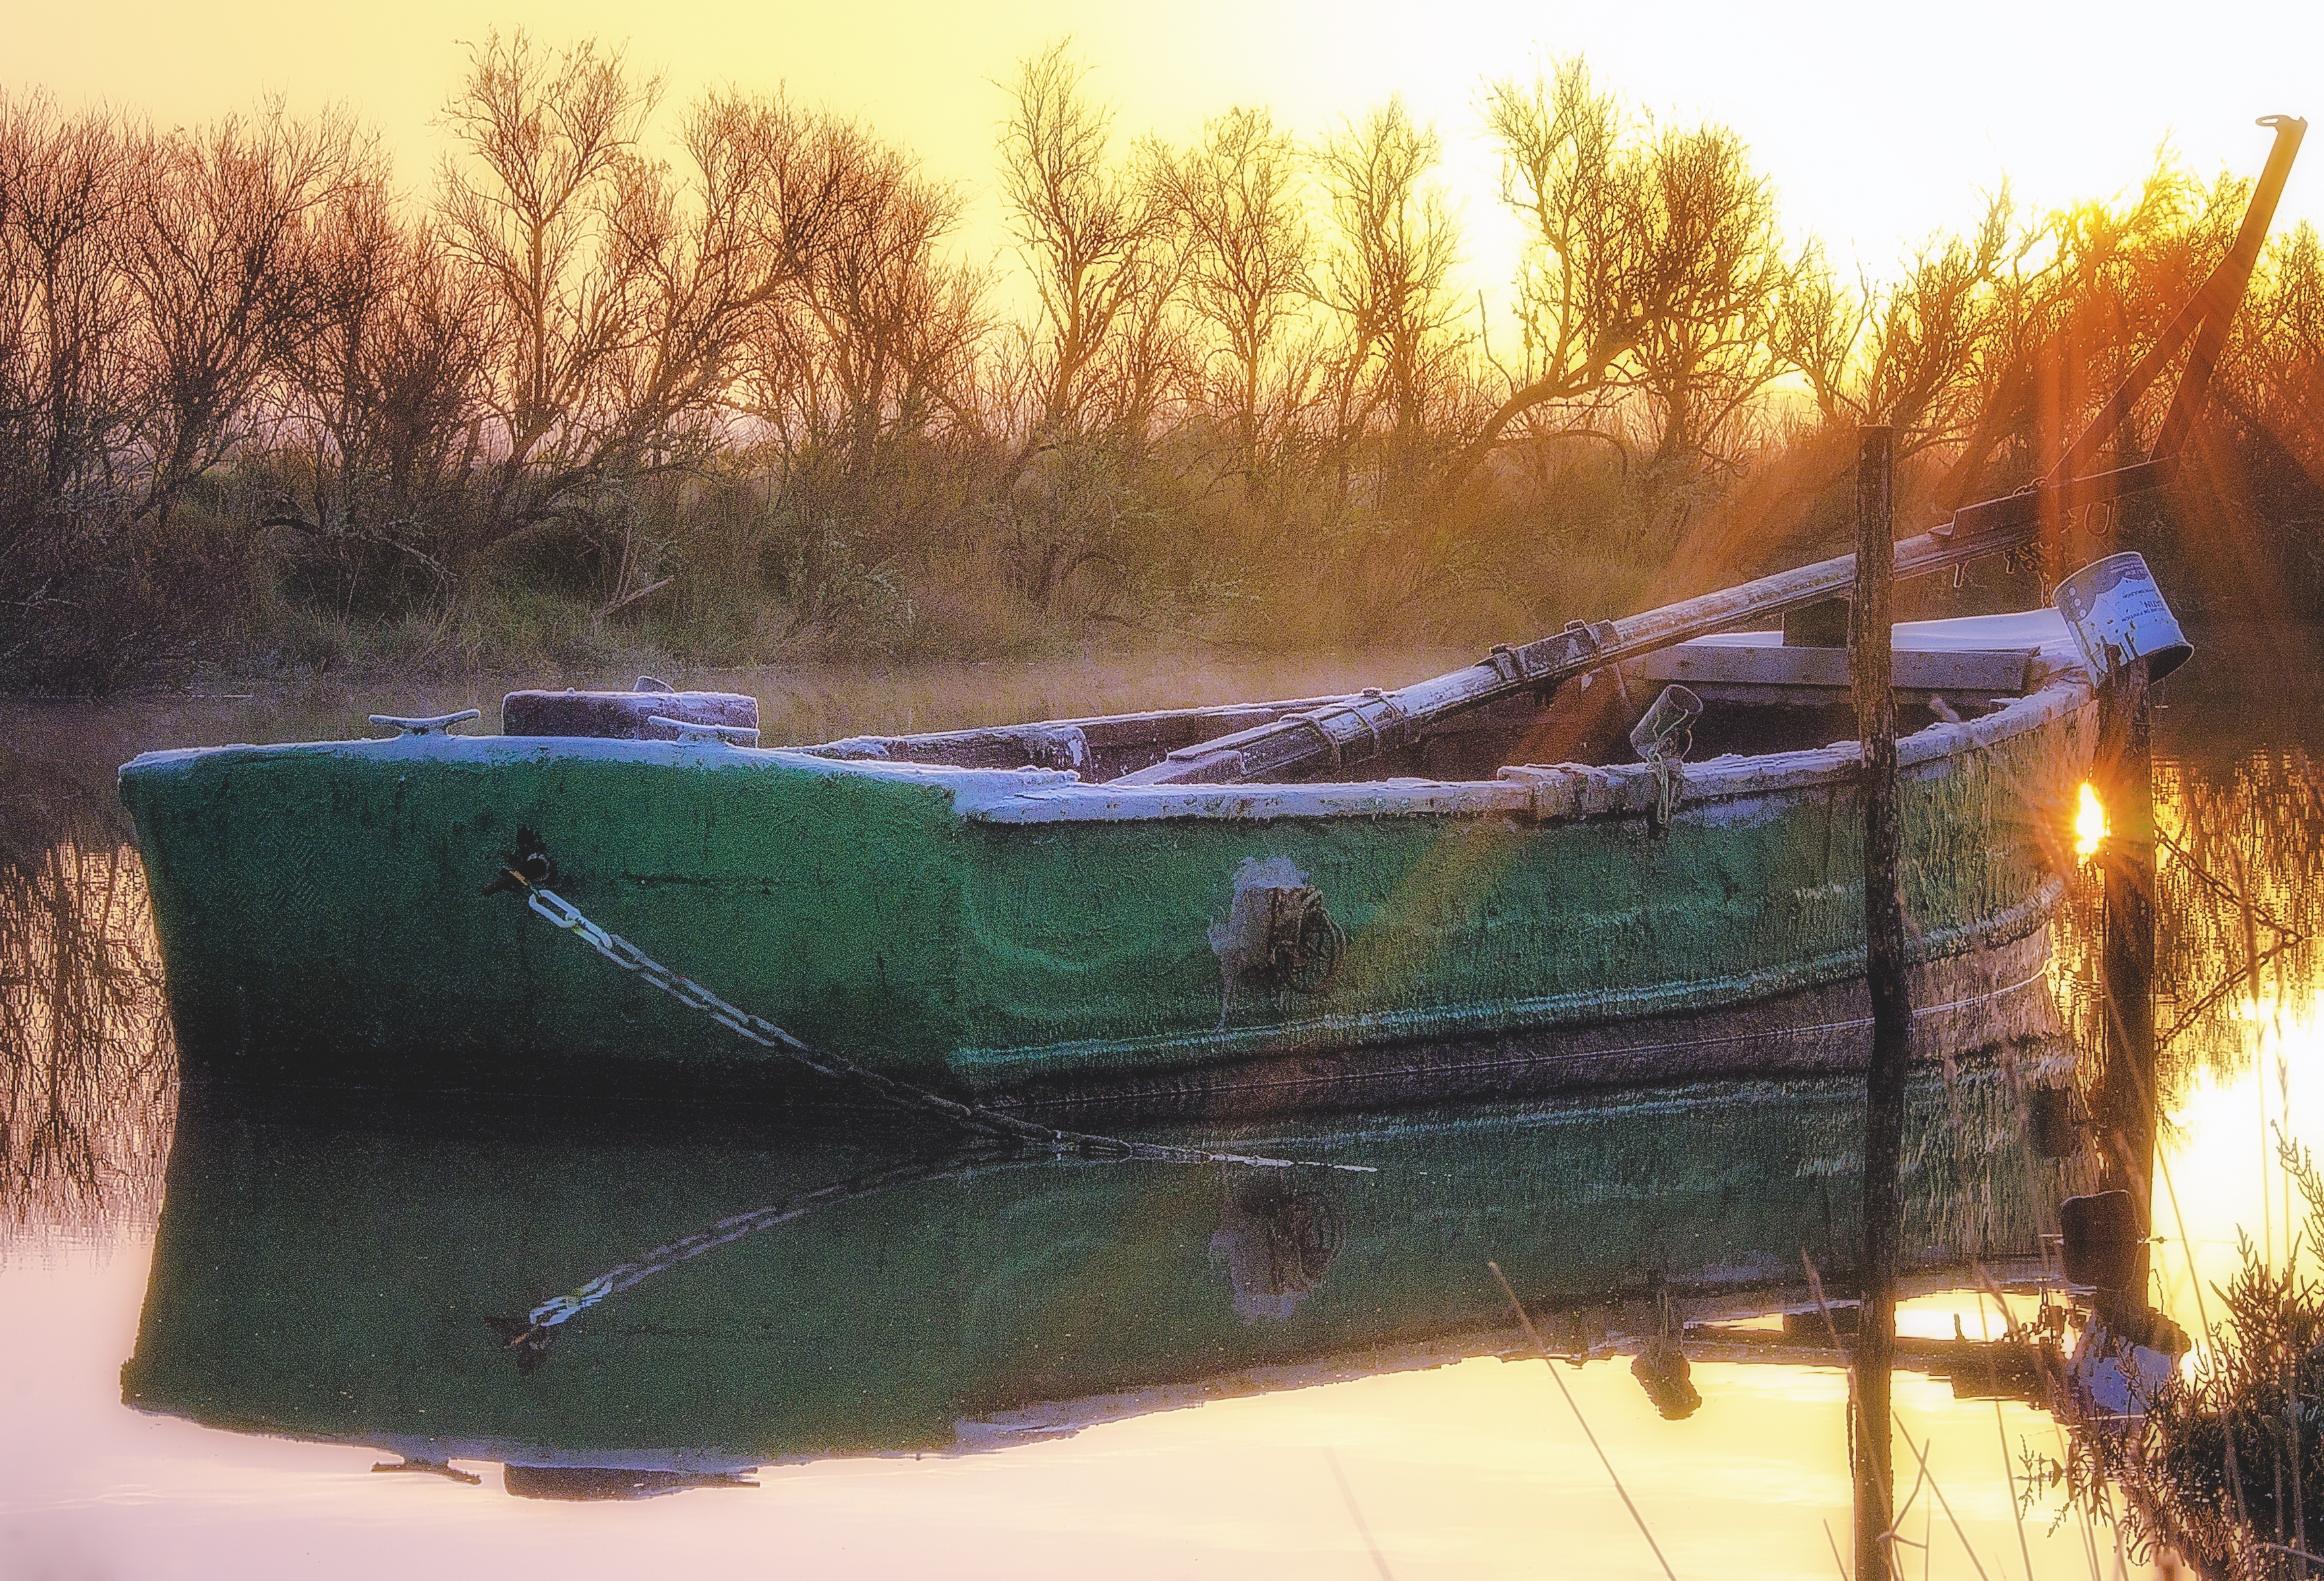
boat, reflection, vehicle, waterway, watercraft rowing